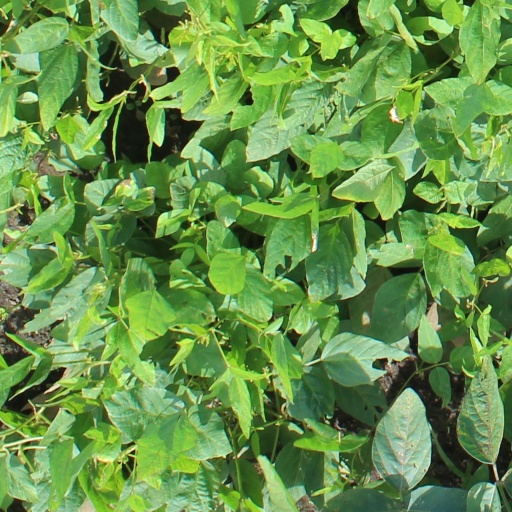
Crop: soybean